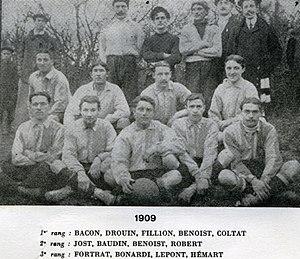
Sport Athlétique Sézannais 1909
Le Sport Athlétique Sézannais, couramment abrégé en SA Sézanne ou SAS, est l'un des plus anciens clubs de football français puisque fondé en 1899.